Solemn League and Covenant

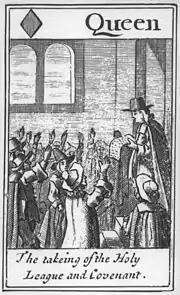
A 17th-century playing card shows English Puritans taking the Covenant

After some haggling a document called """" was drawn up. This was in effect a treaty between the English parliament and its Scottish counterpart for the preservation of the reformed religion in Scotland, the reformation of religion in England and Ireland "according to the word of God and the example of the best reformed churches", and the "extirpation of popery [and] prelacy". It did not explicitly mention Presbyterianism, and included some ambiguous formulations which left the door open to the English Independents, another strong faction on the English Parliamentary side, particularly in the parliamentary armies. It was subscribed to by many in England, Scotland, and Ireland, approved by the English Long Parliament, and, with some slight modifications, by the Westminster Assembly of Divines.